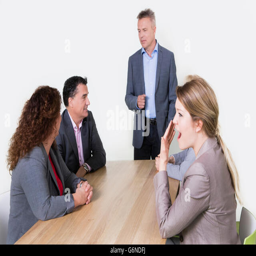
business presentation in conference room , business person standing and coworkers sitting at the desk and listening